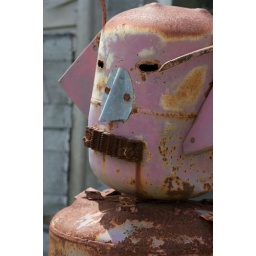
Much fewer sculptures now sit along the highway near Bob's house in Plevna, MO